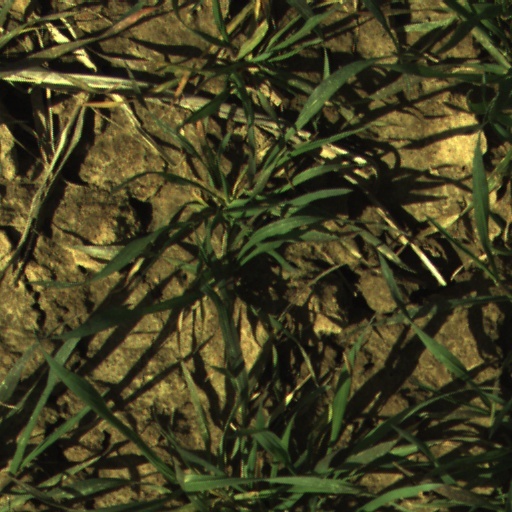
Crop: wheat